Towra Point Nature Reserve

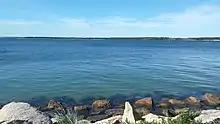
Looking across towards Towra Point Nature Reserve from Sandringham, New South Wales.

Towra Point, atop an ancient river delta deposit, has many distinct habitats – these diverse habitats are part of why Towra Point is a Ramsar site. The habitats of the reserve are: